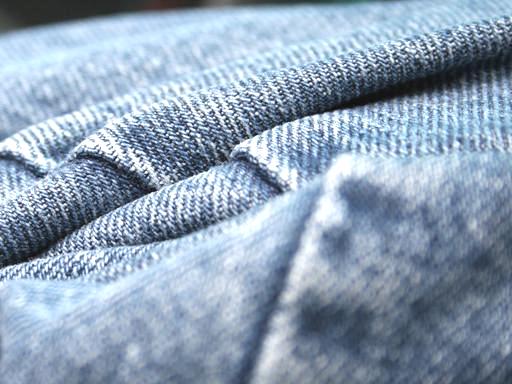
Material: fabric